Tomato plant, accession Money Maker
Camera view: tilt-top (135 deg); turntable rotation: 120 degrees
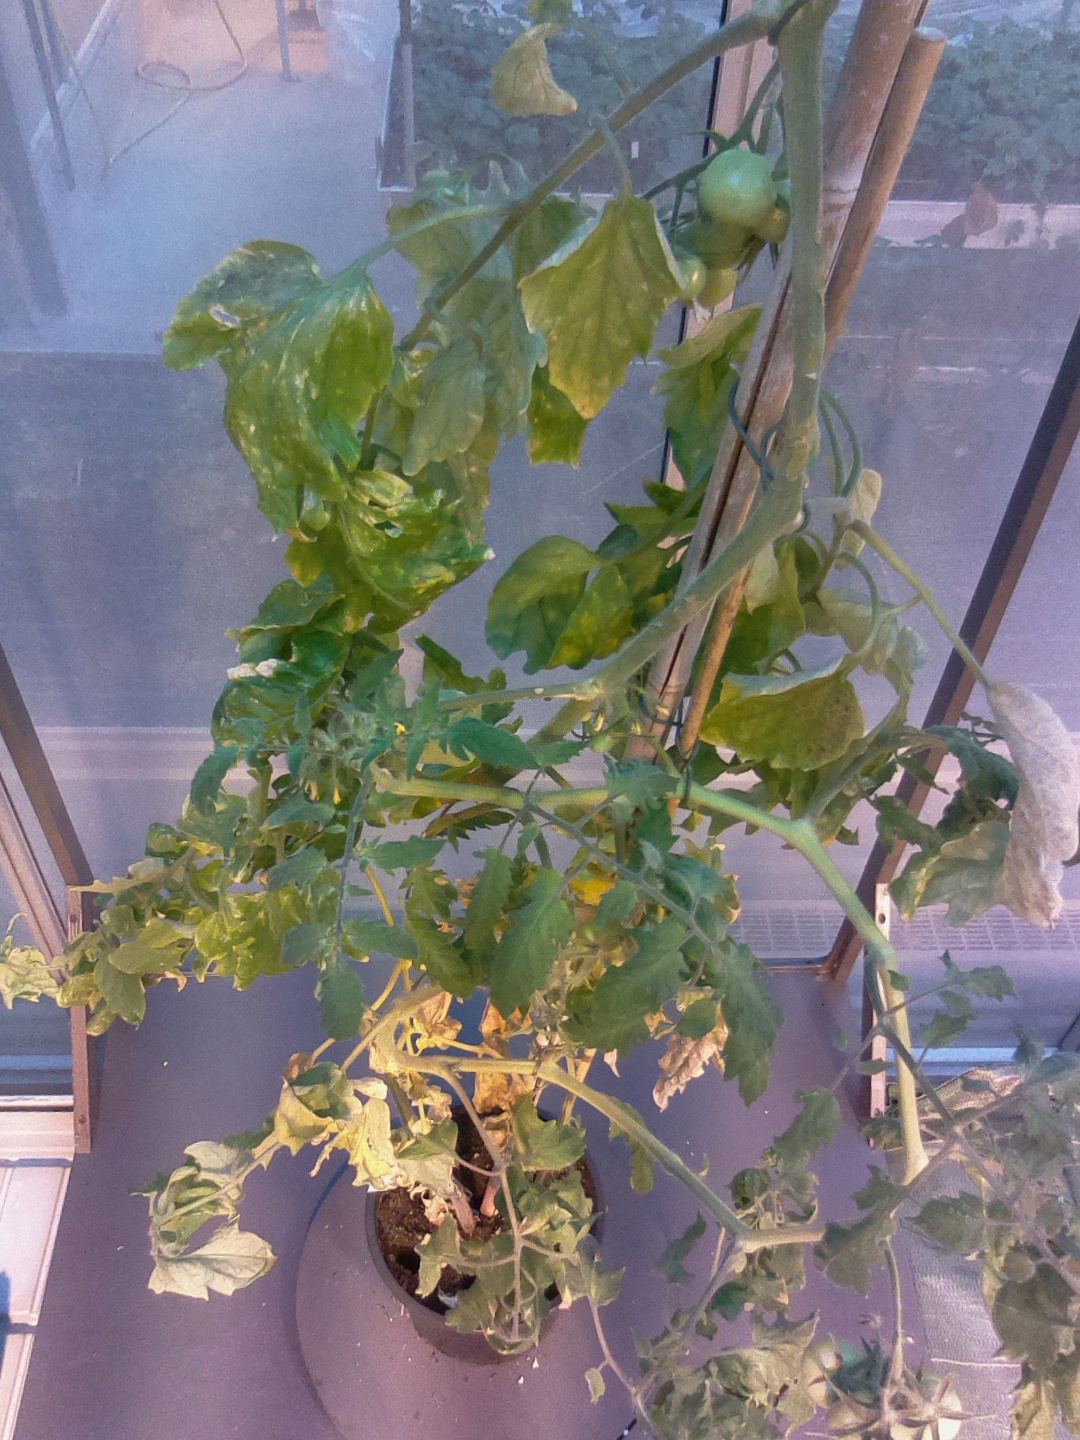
BBCH growth stage 78: 80% -90% of final fruit size